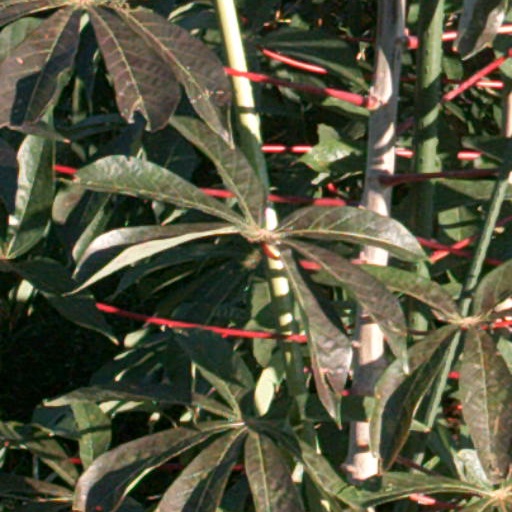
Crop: cassava